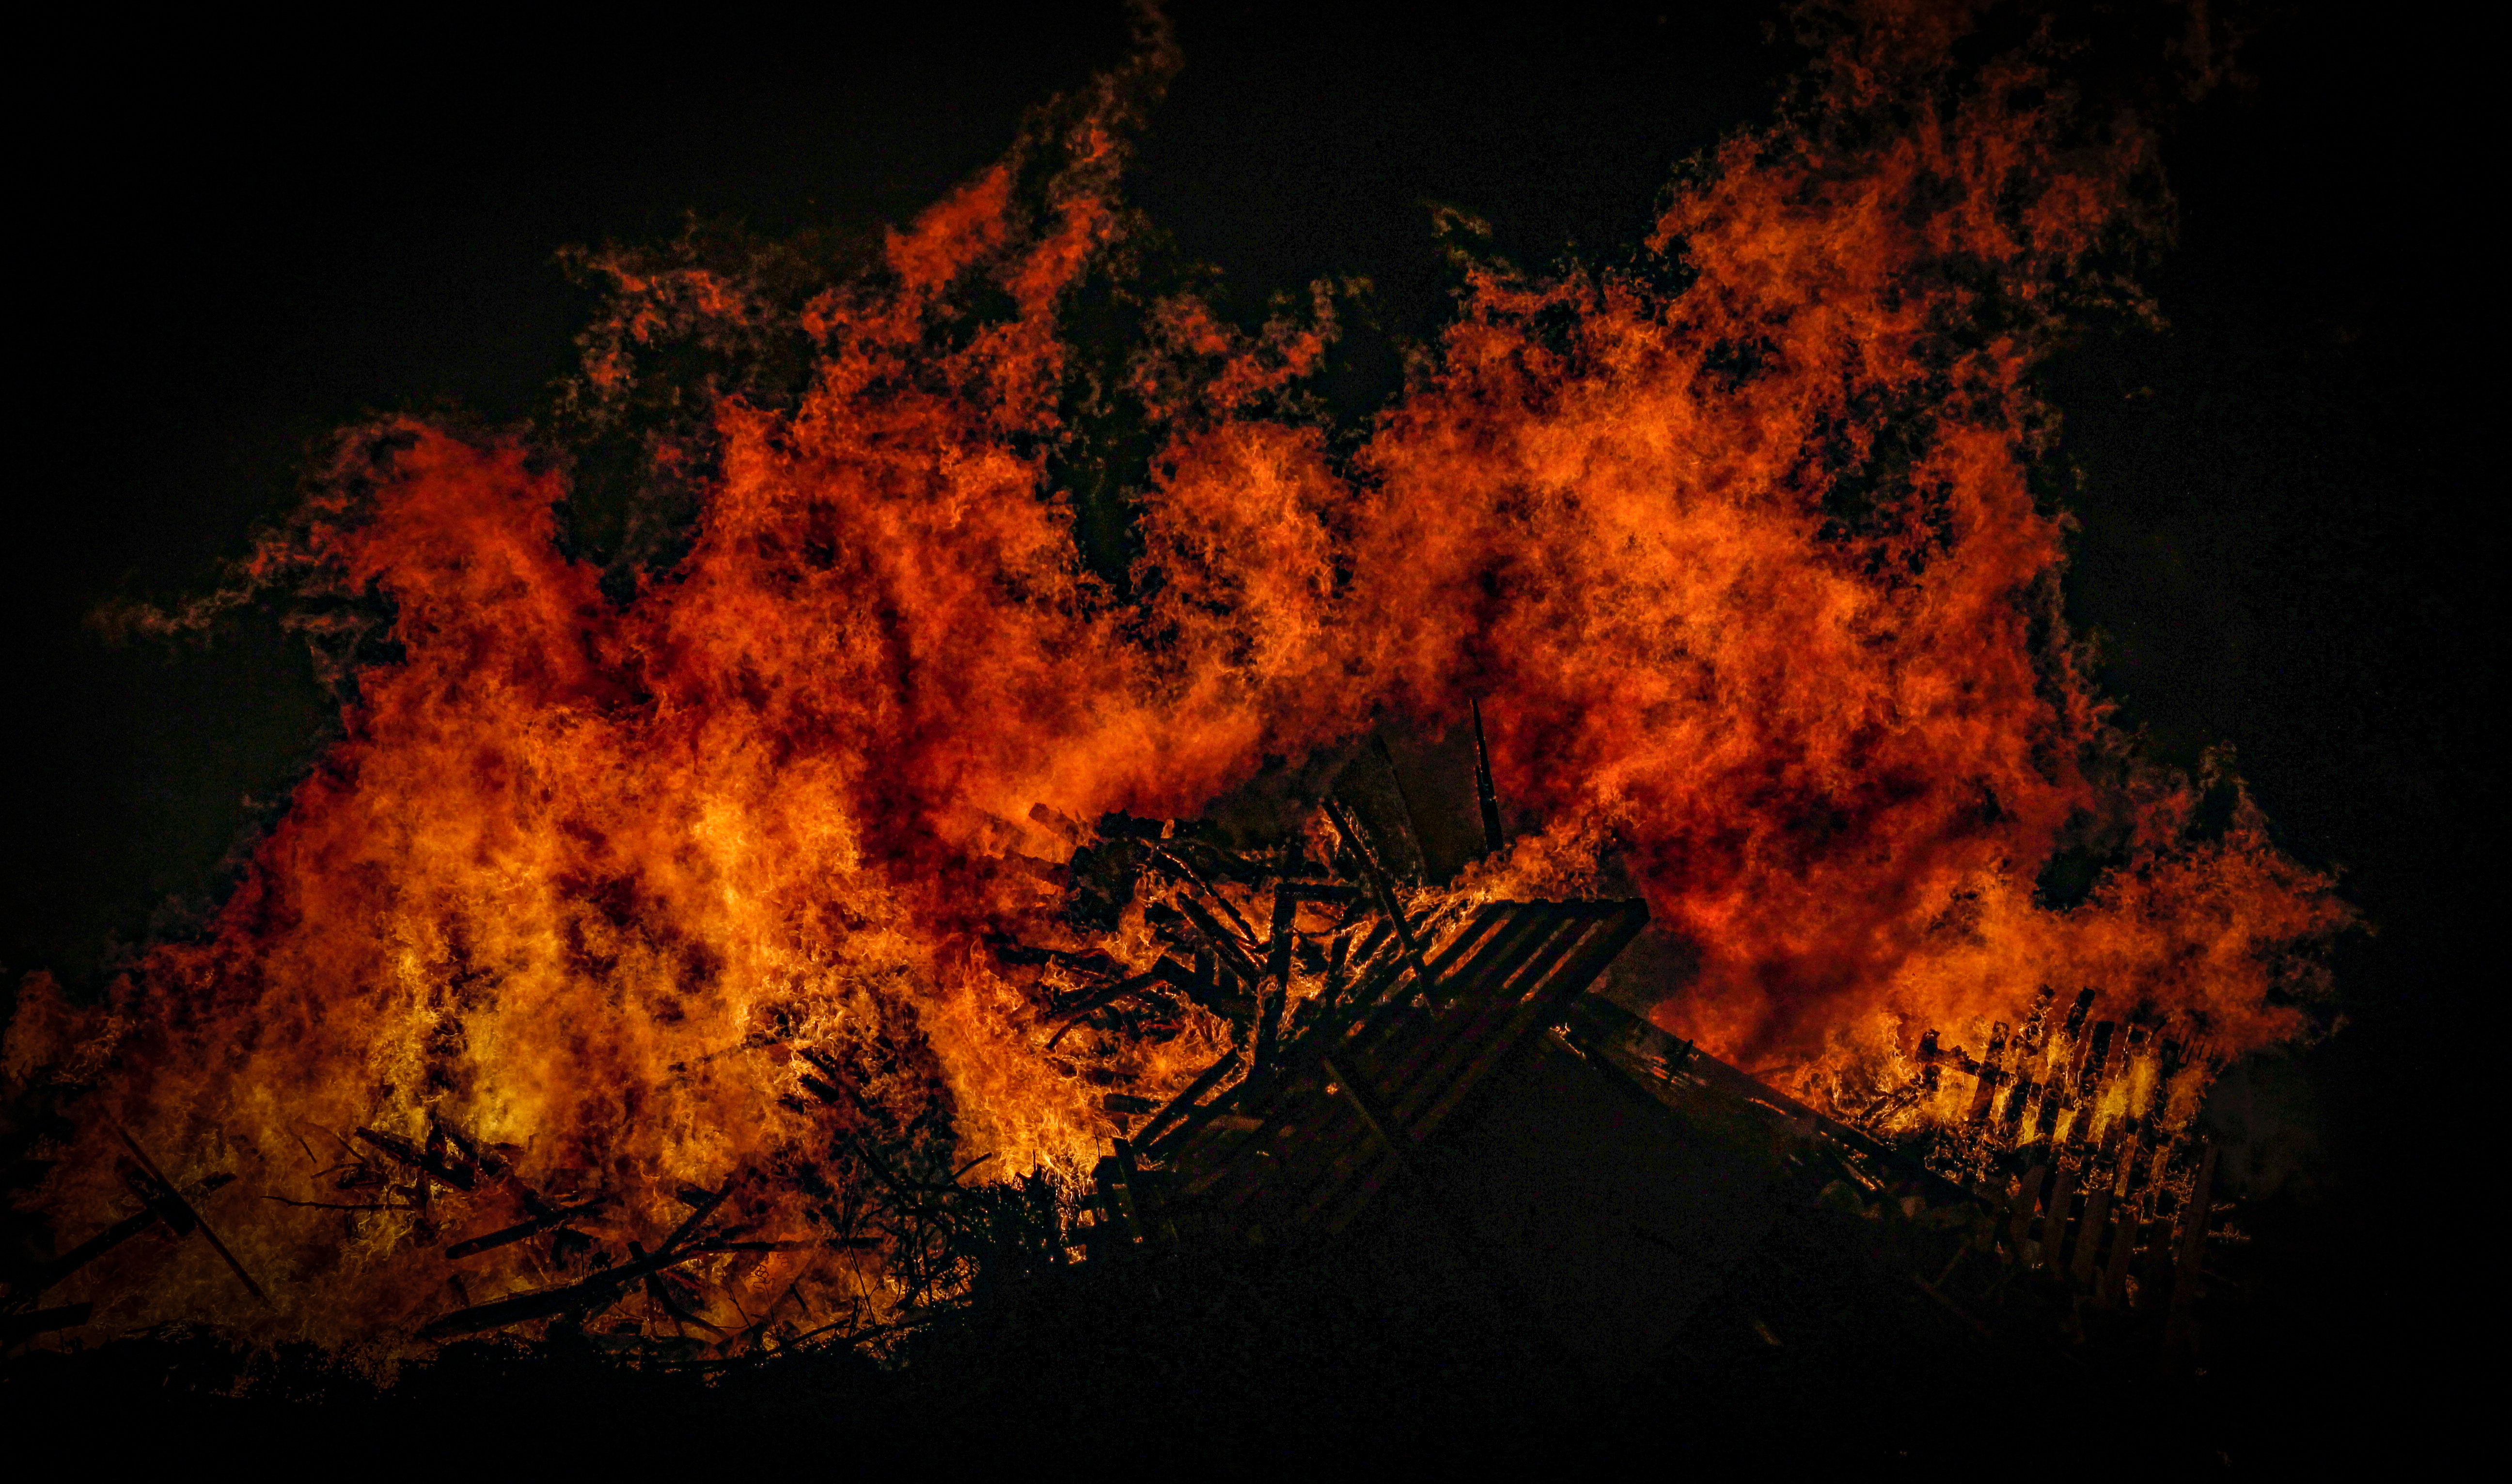
flame, fire, bonfire, event, wildfire, geological phenomenon